Longos Mansion

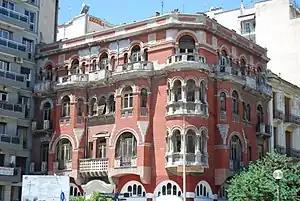
The building

The Longos Mansion, also known as the "Red House" (Κόκκινο Σπίτι) due to its red brick exterior, is a three-storey house in Agias Sofias Square in the center of Thessaloniki.